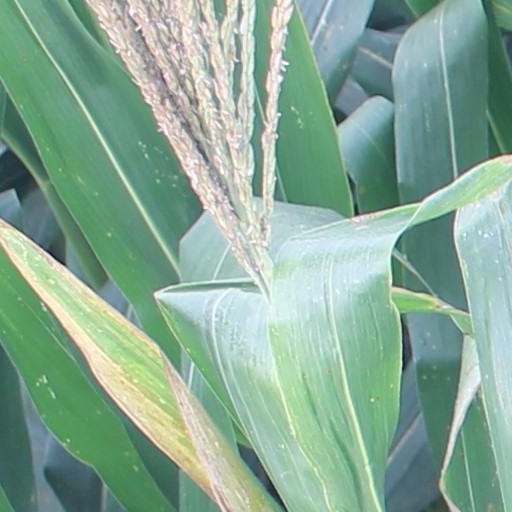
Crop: maize; corn